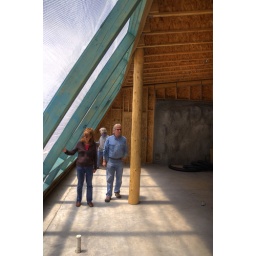
Solar window wall (covered in temporary plastic film)